Operation Rah-e-Nijat

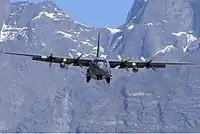
Airborne paratroopers were parachuted from C-130s during the conflict.

By December 12, the operation was over and the Army retook the whole of South Waziristan. However, none of the top Taliban leaders were killed or captured in the operation. The government's next aim was the Orakzai region where most of the Taliban forces retreated.